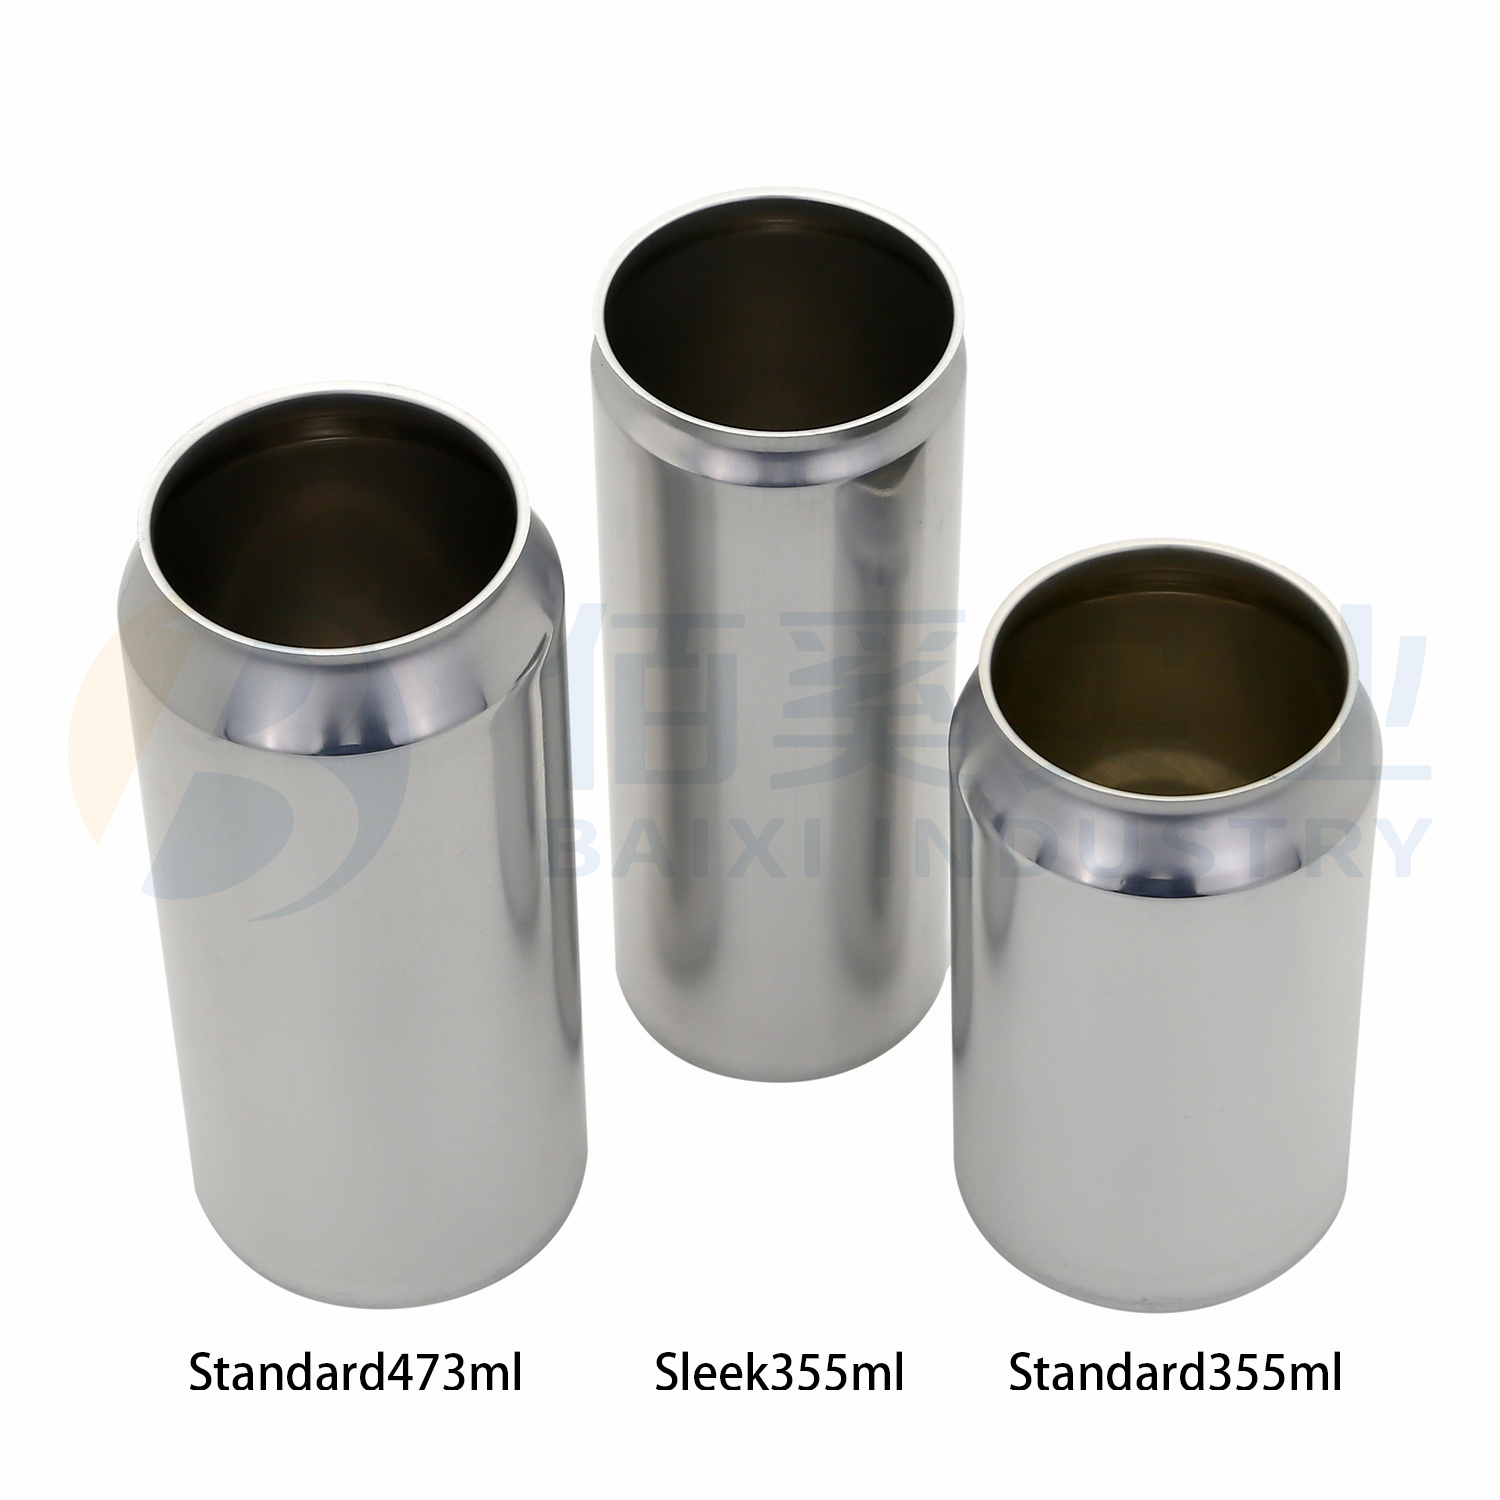
Label: metal